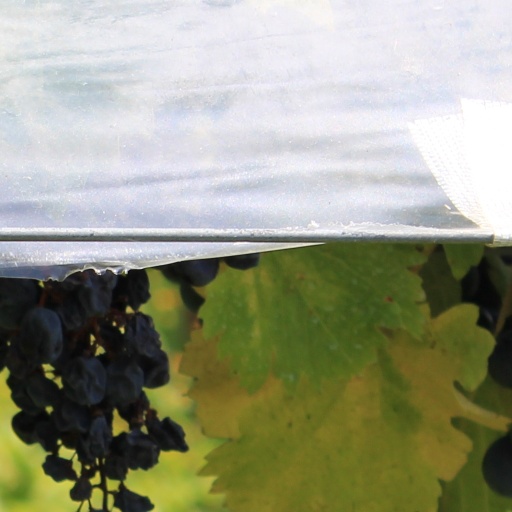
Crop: grape